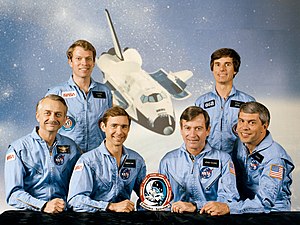
STS-9
Garriott, Lichtenberg, Shaw, Young, Merbold, Parker
STS-9 var rumfærgen Columbias sjette mission. Missionen var en rumfærge-flyvning der medbragte et rumlaboratorium Spacelab. Columbia blev opsendt d. 28. november 1983 og vendte tilbage d. 8. december 1983.